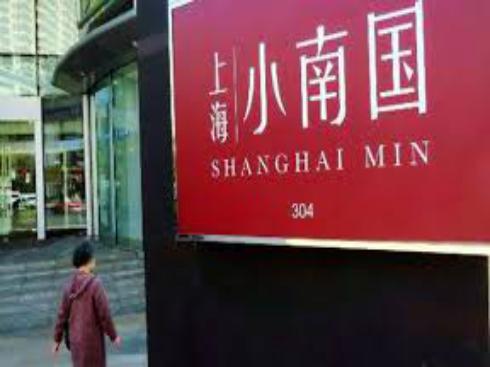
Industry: Food